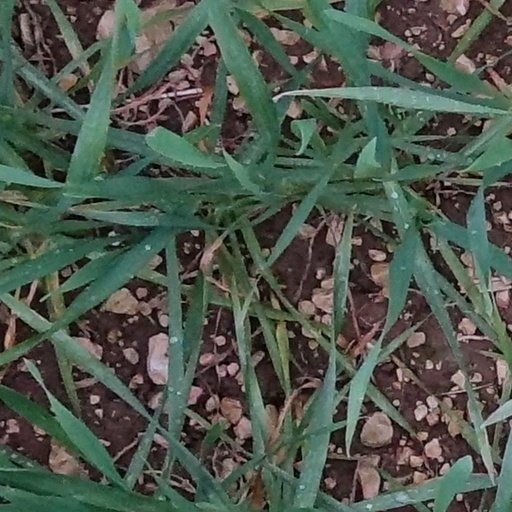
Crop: wheat